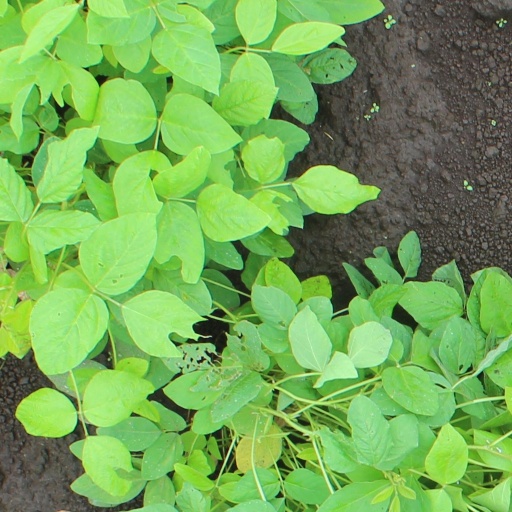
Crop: soybean